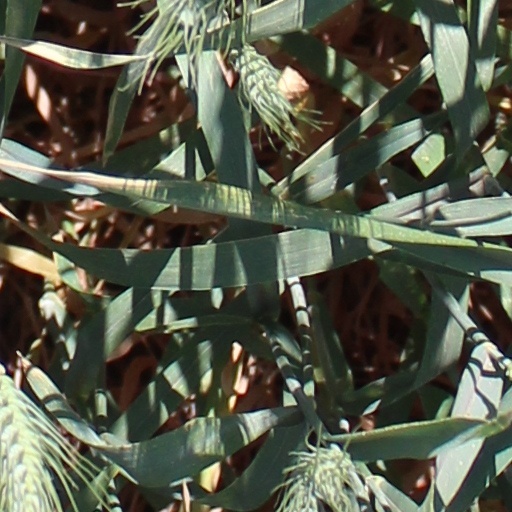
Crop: wheat